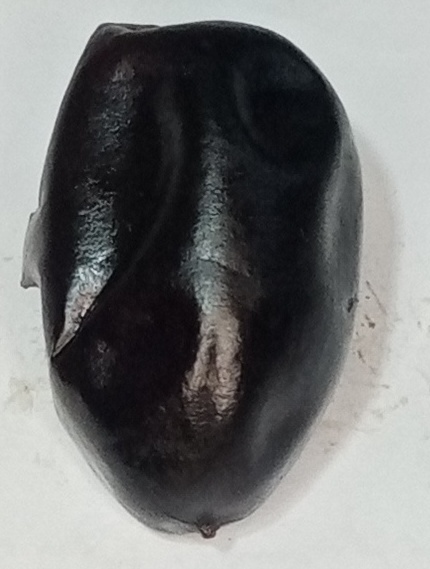
Variety: kupro
Size: large
Grade: grade-1